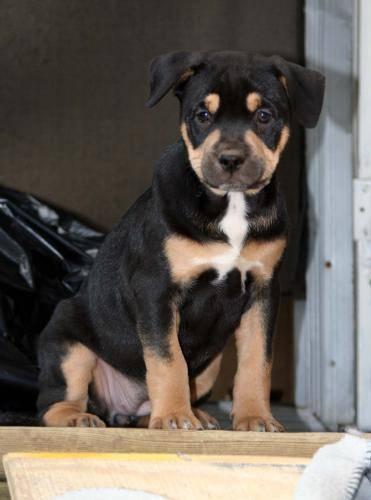
dog